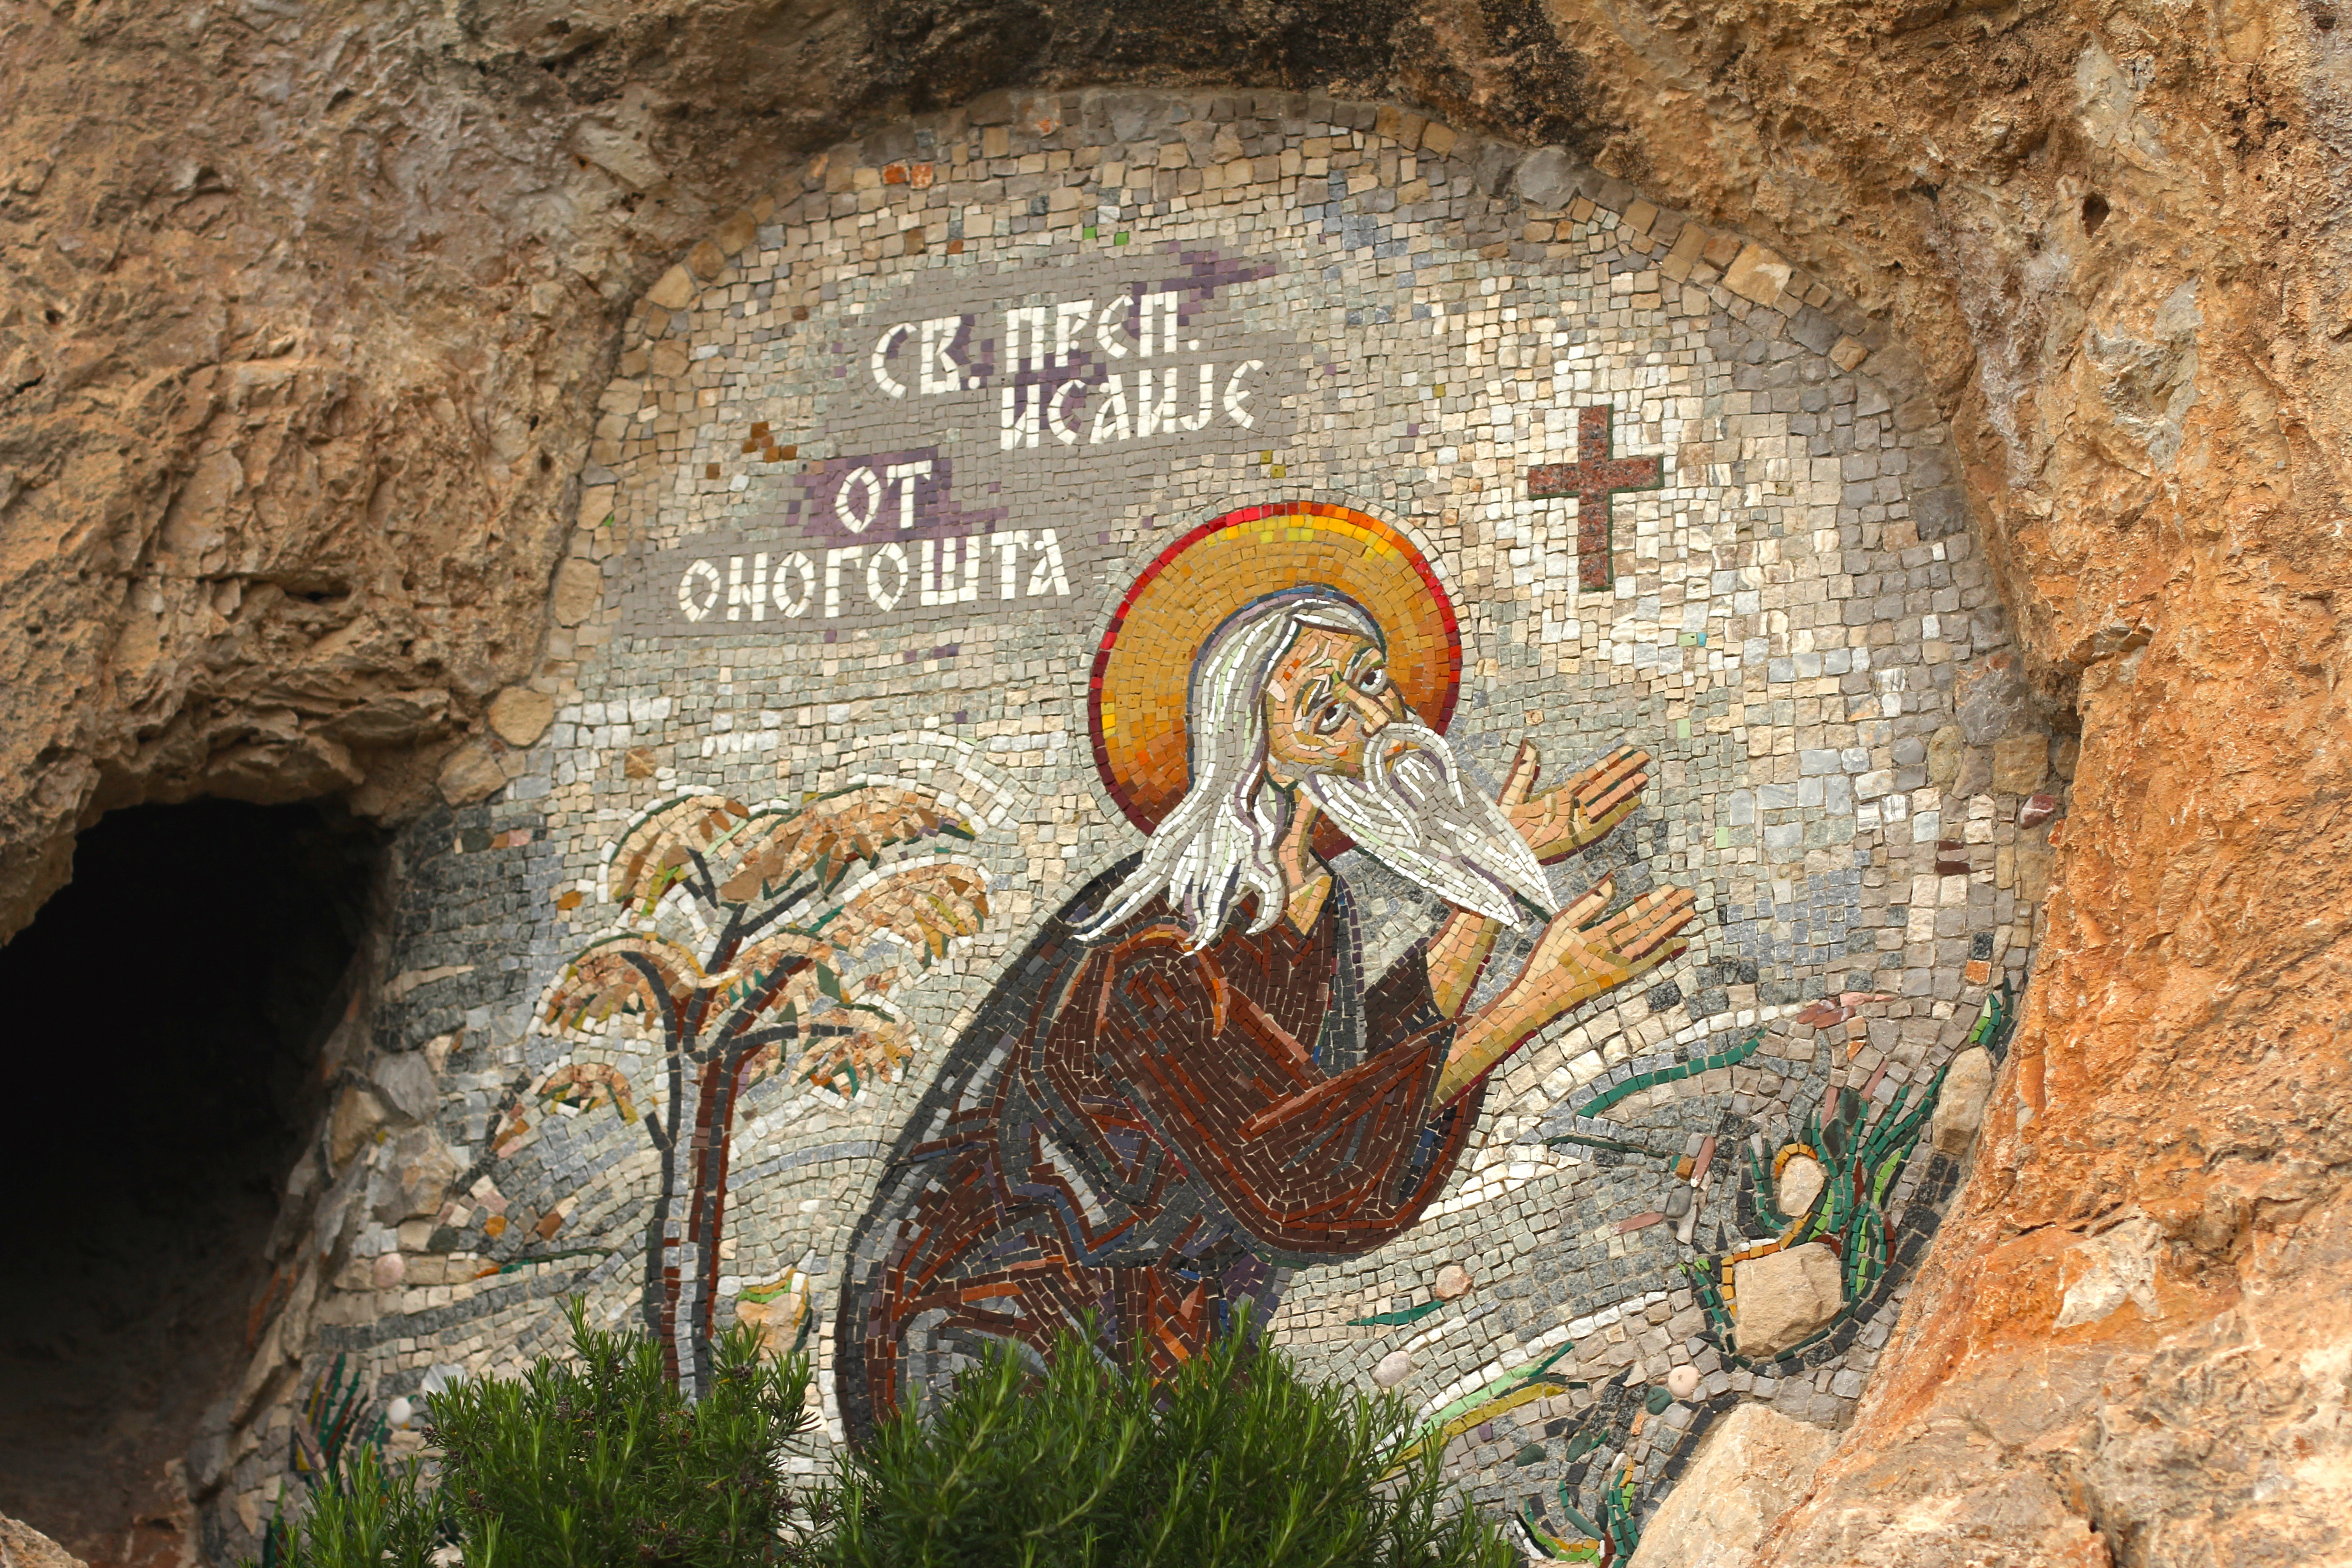
stone, cave, religion, church, cross, christian, bible, christ, art, geology, temple, faith, jesus, christianity, holy, god, mythology, jesus christ, inri, archaeological site, ancient history